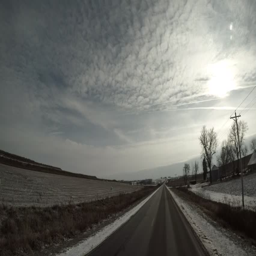
pov driving shot of a wintry highway .